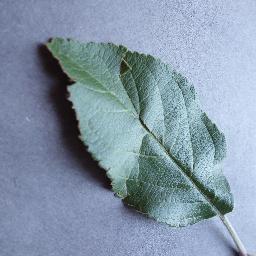
Label: Apple___healthy